2018 ASEAN University Games

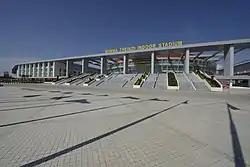
Wunnatheikdi Indoor Stadium

The official motto for the games is Youth and Friendship. It was chosen to represent that the athletes will compete with sports spirit and friendship for their country image. Youth is representative of being alert, agile and energetic. Youth is also referred to as young students from ASEAN universities who will be building up a better future for the ASEAN community. The 19th AUG will provide better opportunities for all participants to strengthen the understanding and cooperation among ASEAN countries in the long run. Friendships will be formed while the youth are participating in the 19th AUG 2018. This close friendship will provide a platform for all participants to appreciate the different cultures and values. The 19th AUG will also bring unity, peace and harmony to the whole ASEAN community. Peace and harmony will result in the safety of the whole region. This will help to build up our strength, making ASEAN member countries better and stronger.